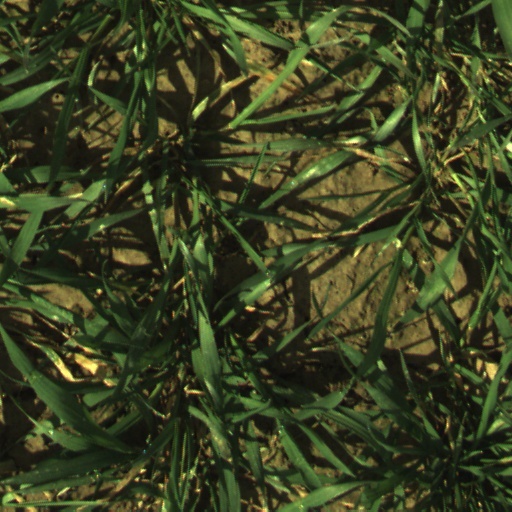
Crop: wheat